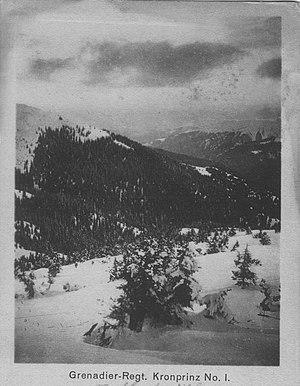
Le mont Zwinin est une montagne à quelques kilomètres au sud de Stryï, en Ukraine, dans les Carpates.
La bataille de Zwinin est une bataille de la première Guerre mondiale sur le Front de l’Est, entre l’Empire russe et les Empires centraux. Elle prolonge la bataille des Carpates qui présente la particularité d’être une guerre de tranchées en haute montagne.